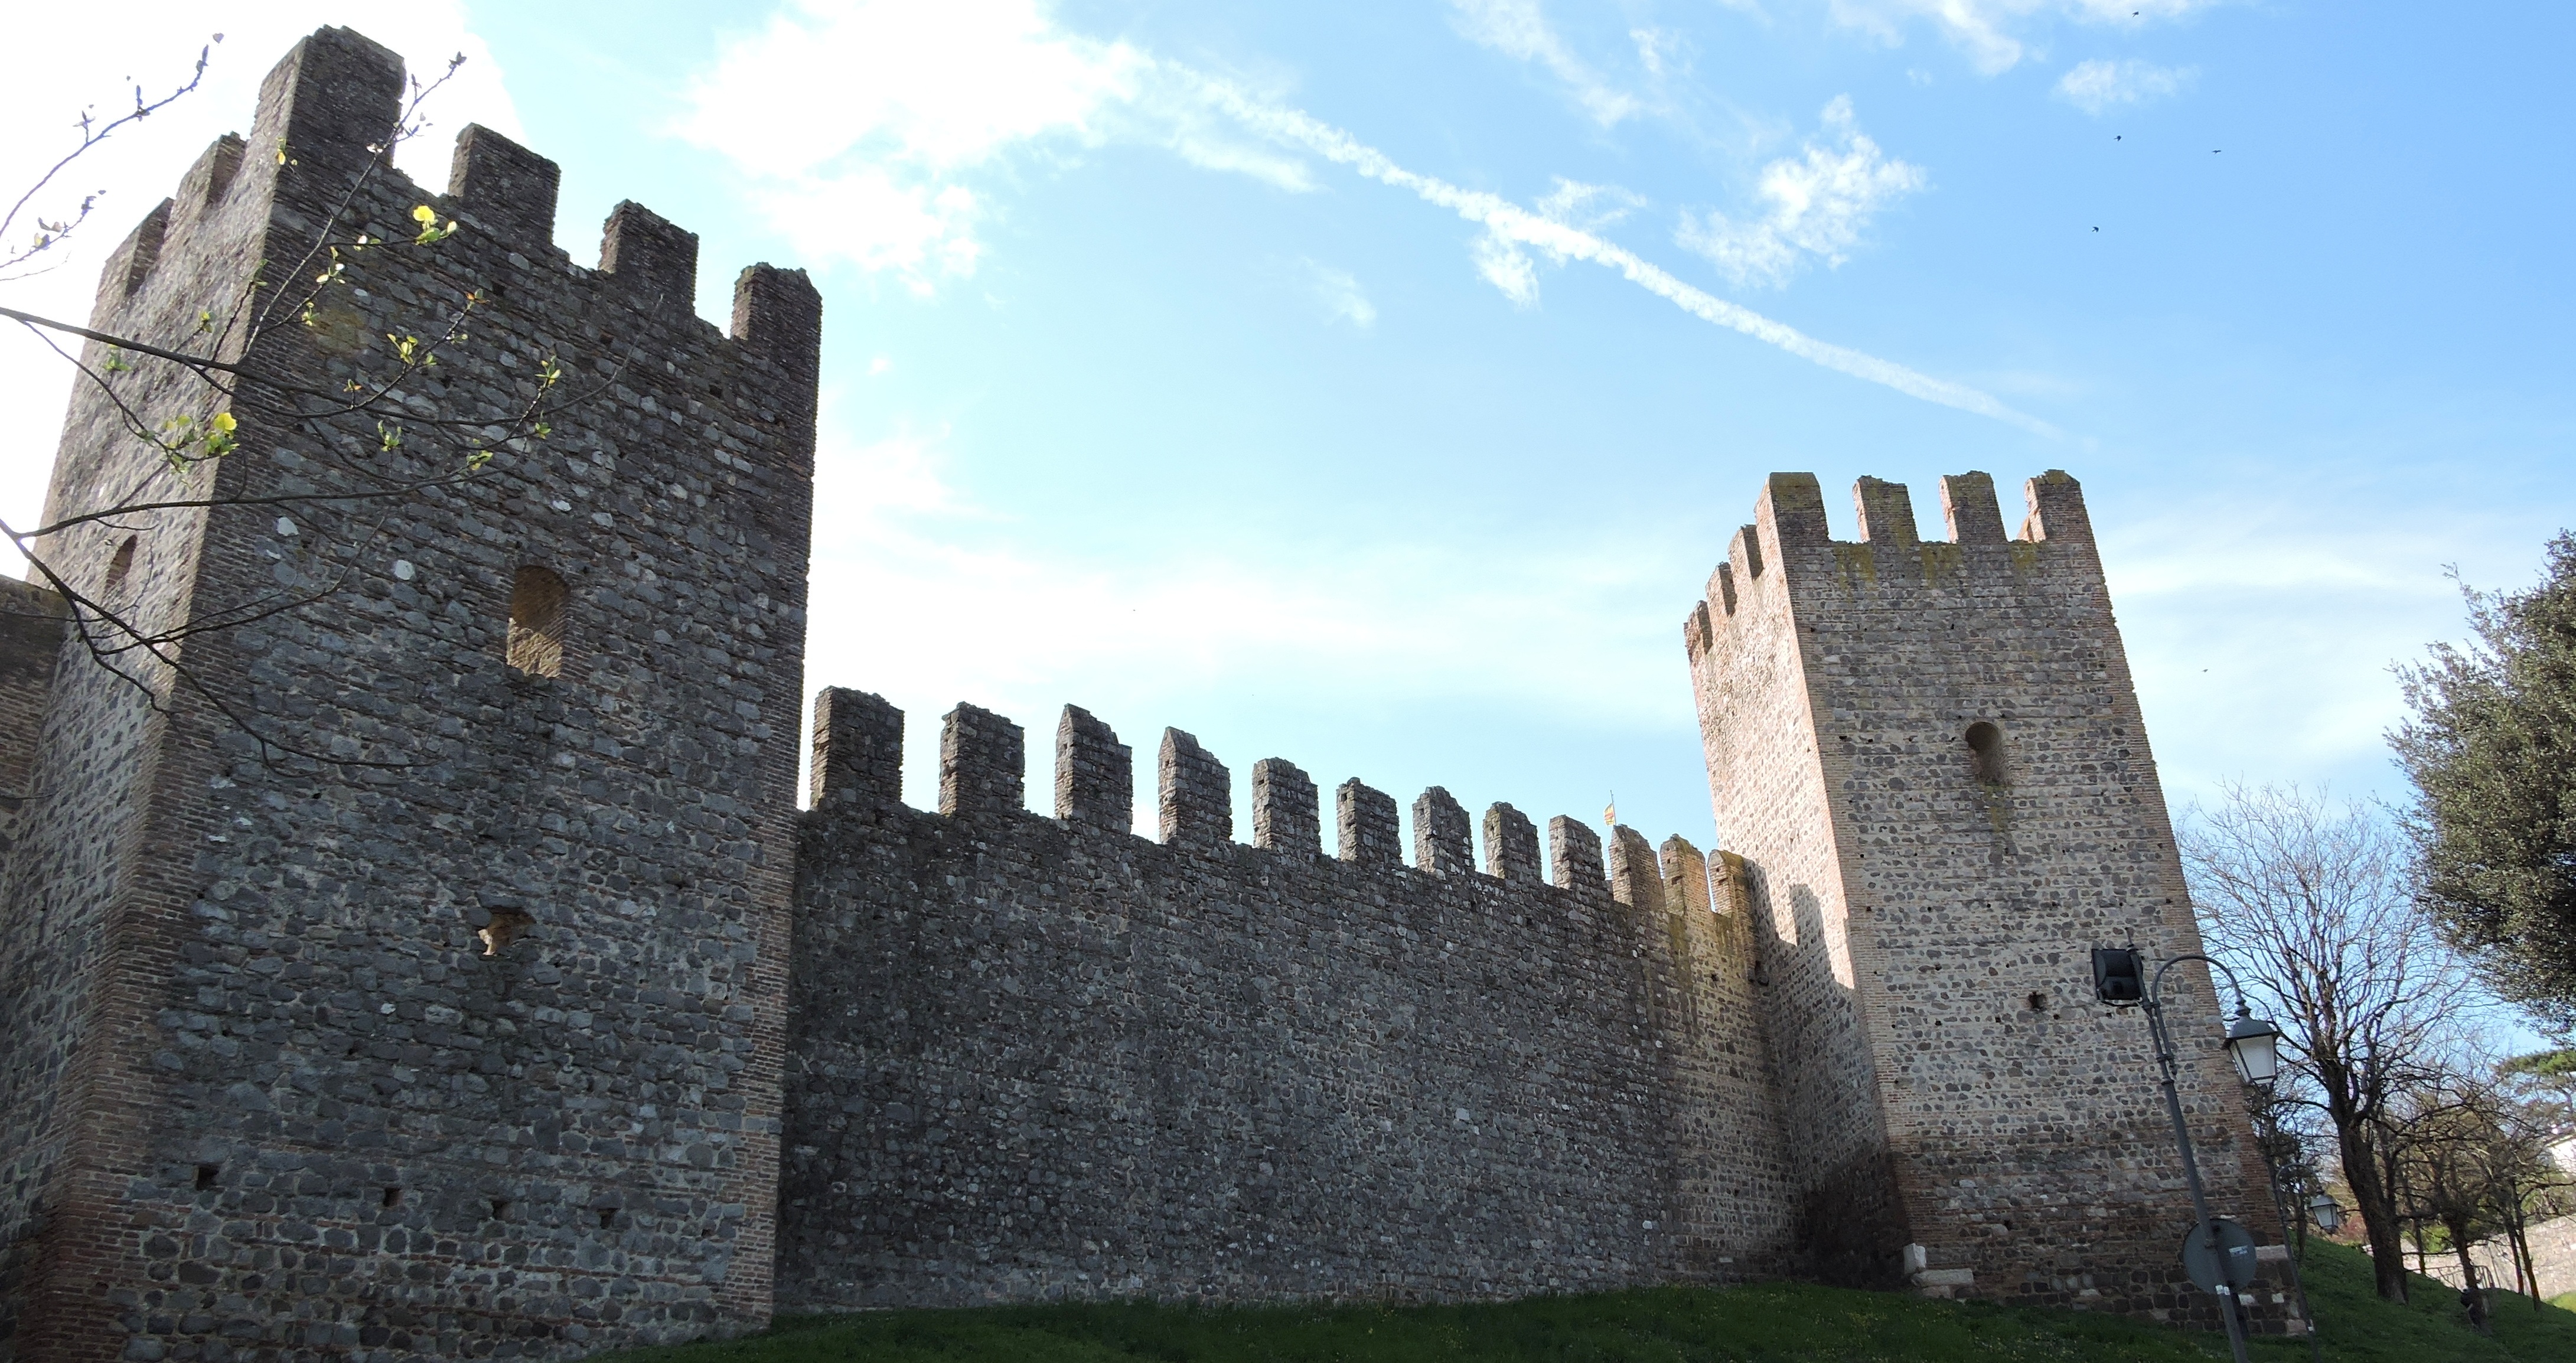
sky, building, chateau, castle, italy, fortification, place of worship, medieval, monastery, walls, torre, abbey, tours, este, historic site